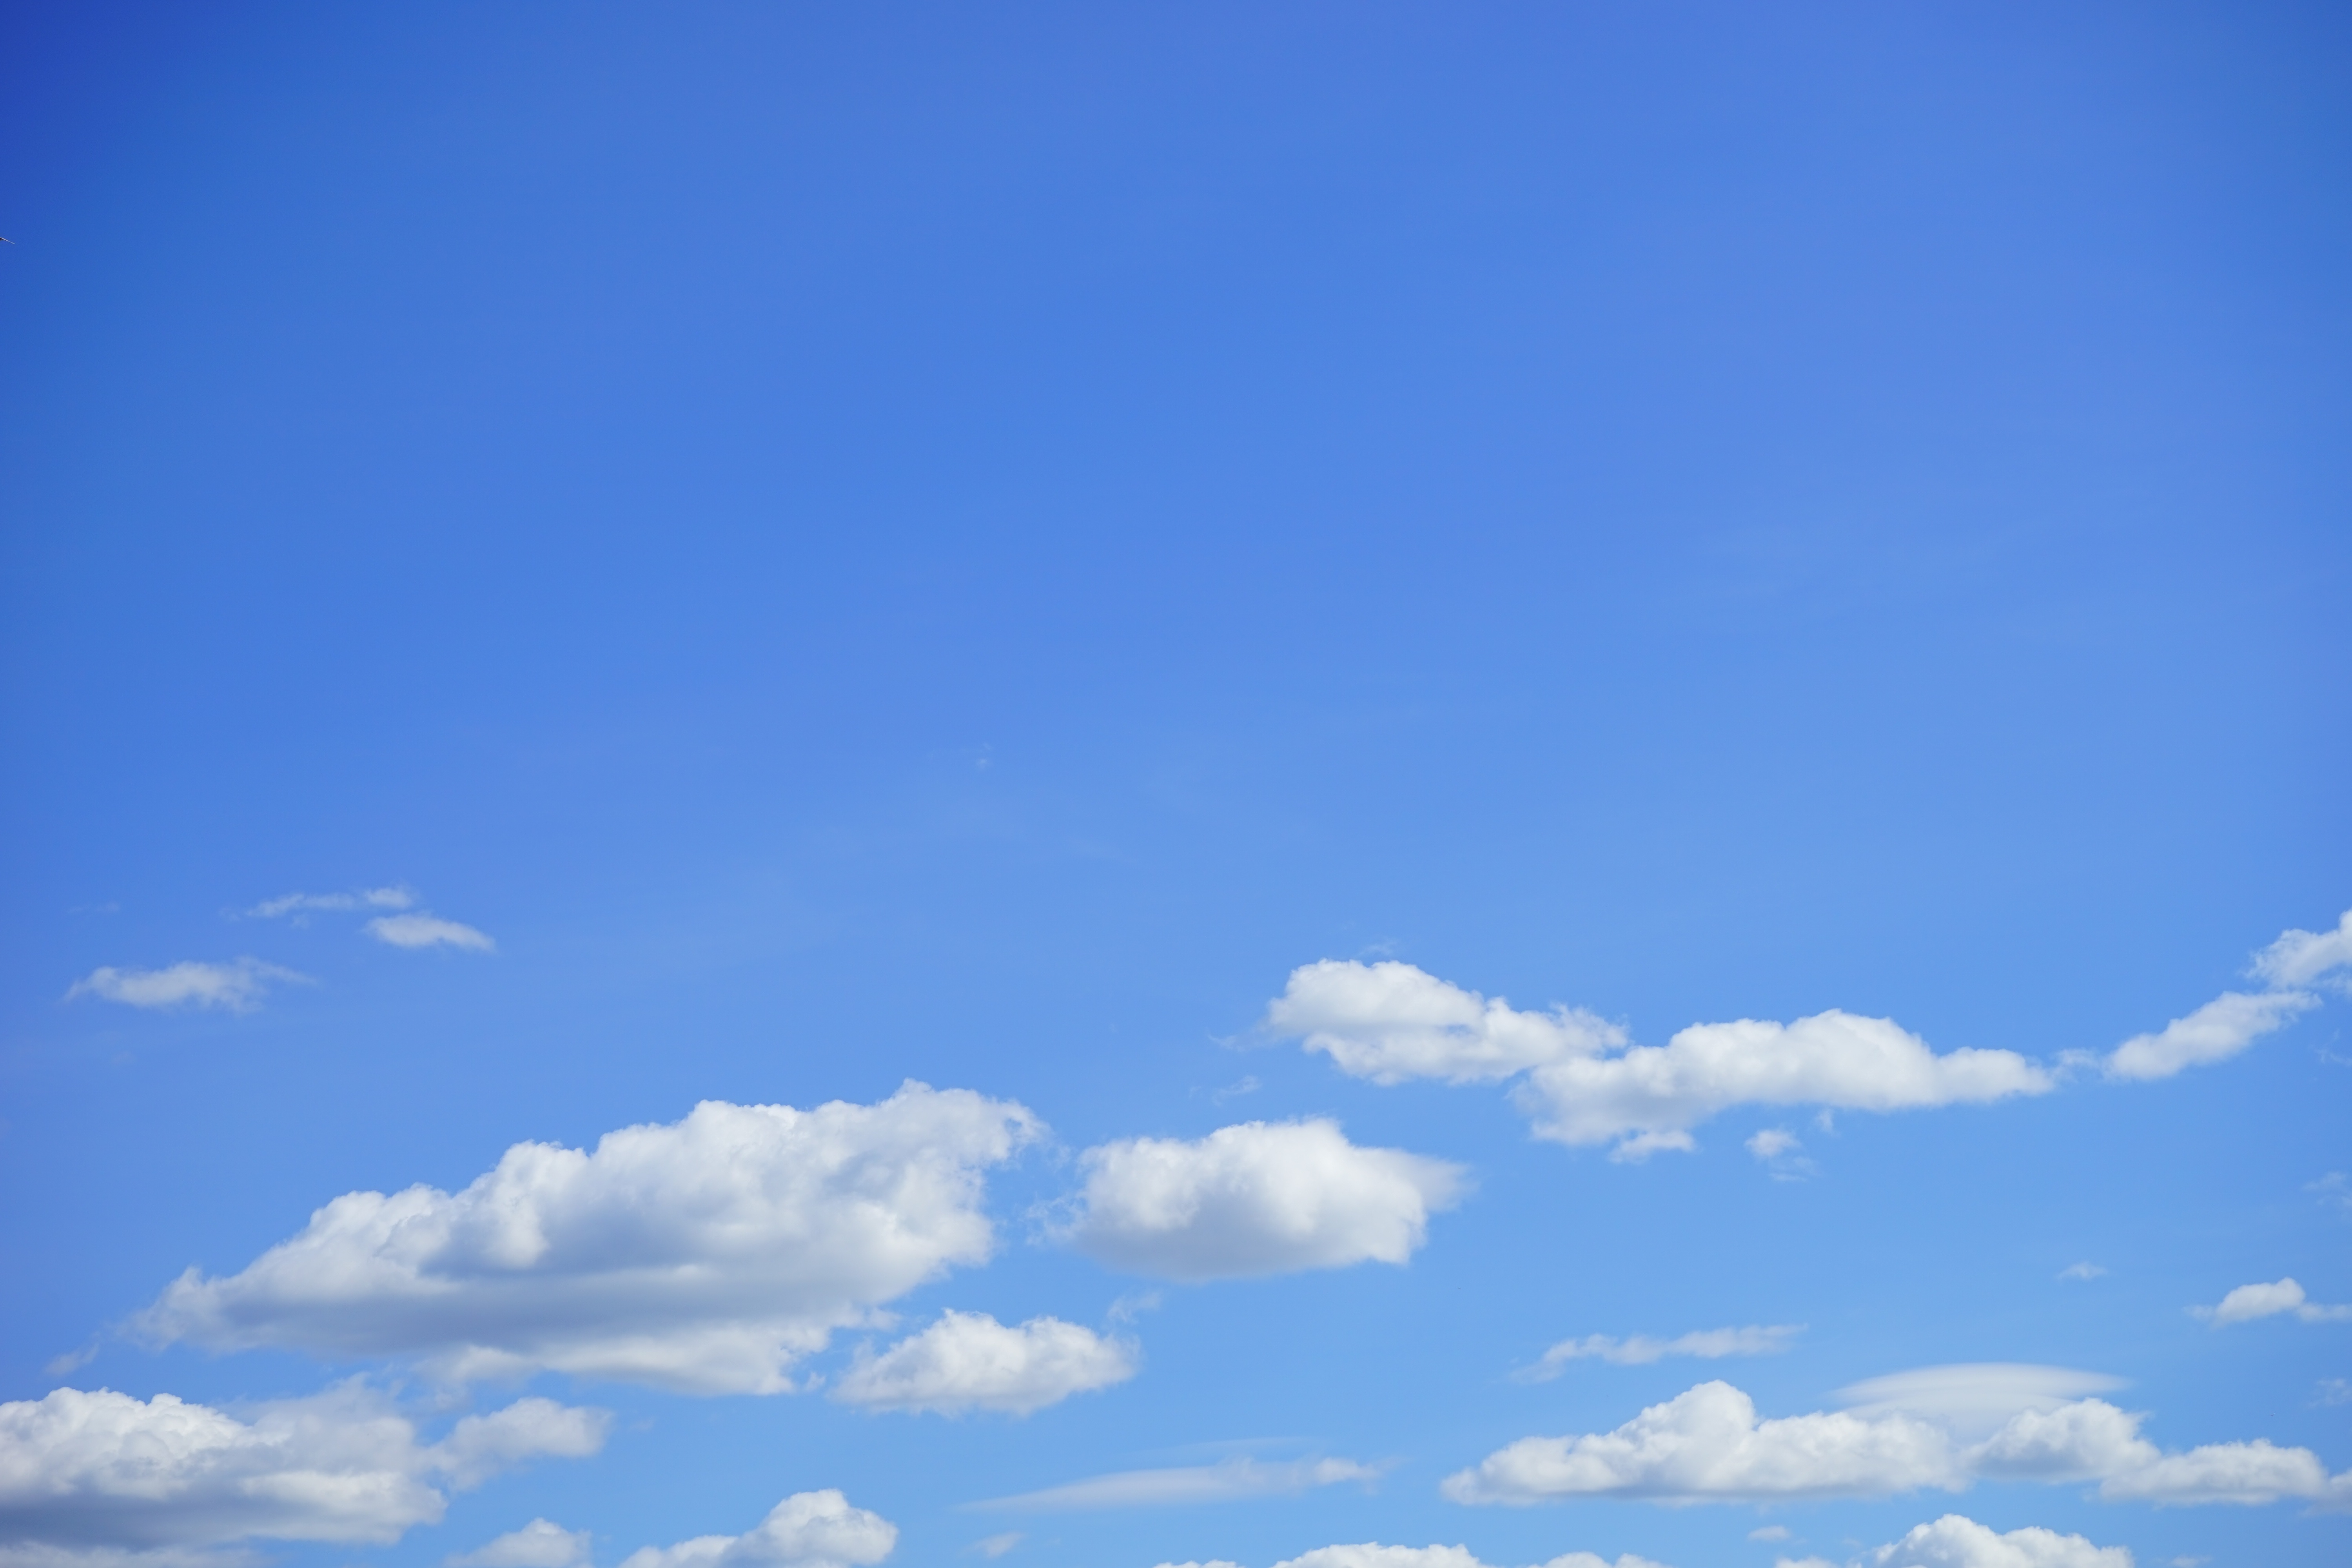
horizon, cloud, sky, sun, white, sunlight, atmosphere, summer, daytime, weather, cumulus, blue, sunny, clouds, climate, sunbeam, sky blue, clouds form, sunny day, azur, beautiful day, above the clouds, cumulus clouds, cumulus cloud, summer day, meteorological phenomenon, cumulus mediocris, cumulus humilis, atmosphere of earth, climate warming